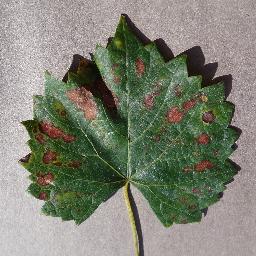
Label: Grape___Esca_(Black_Measles)